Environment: real
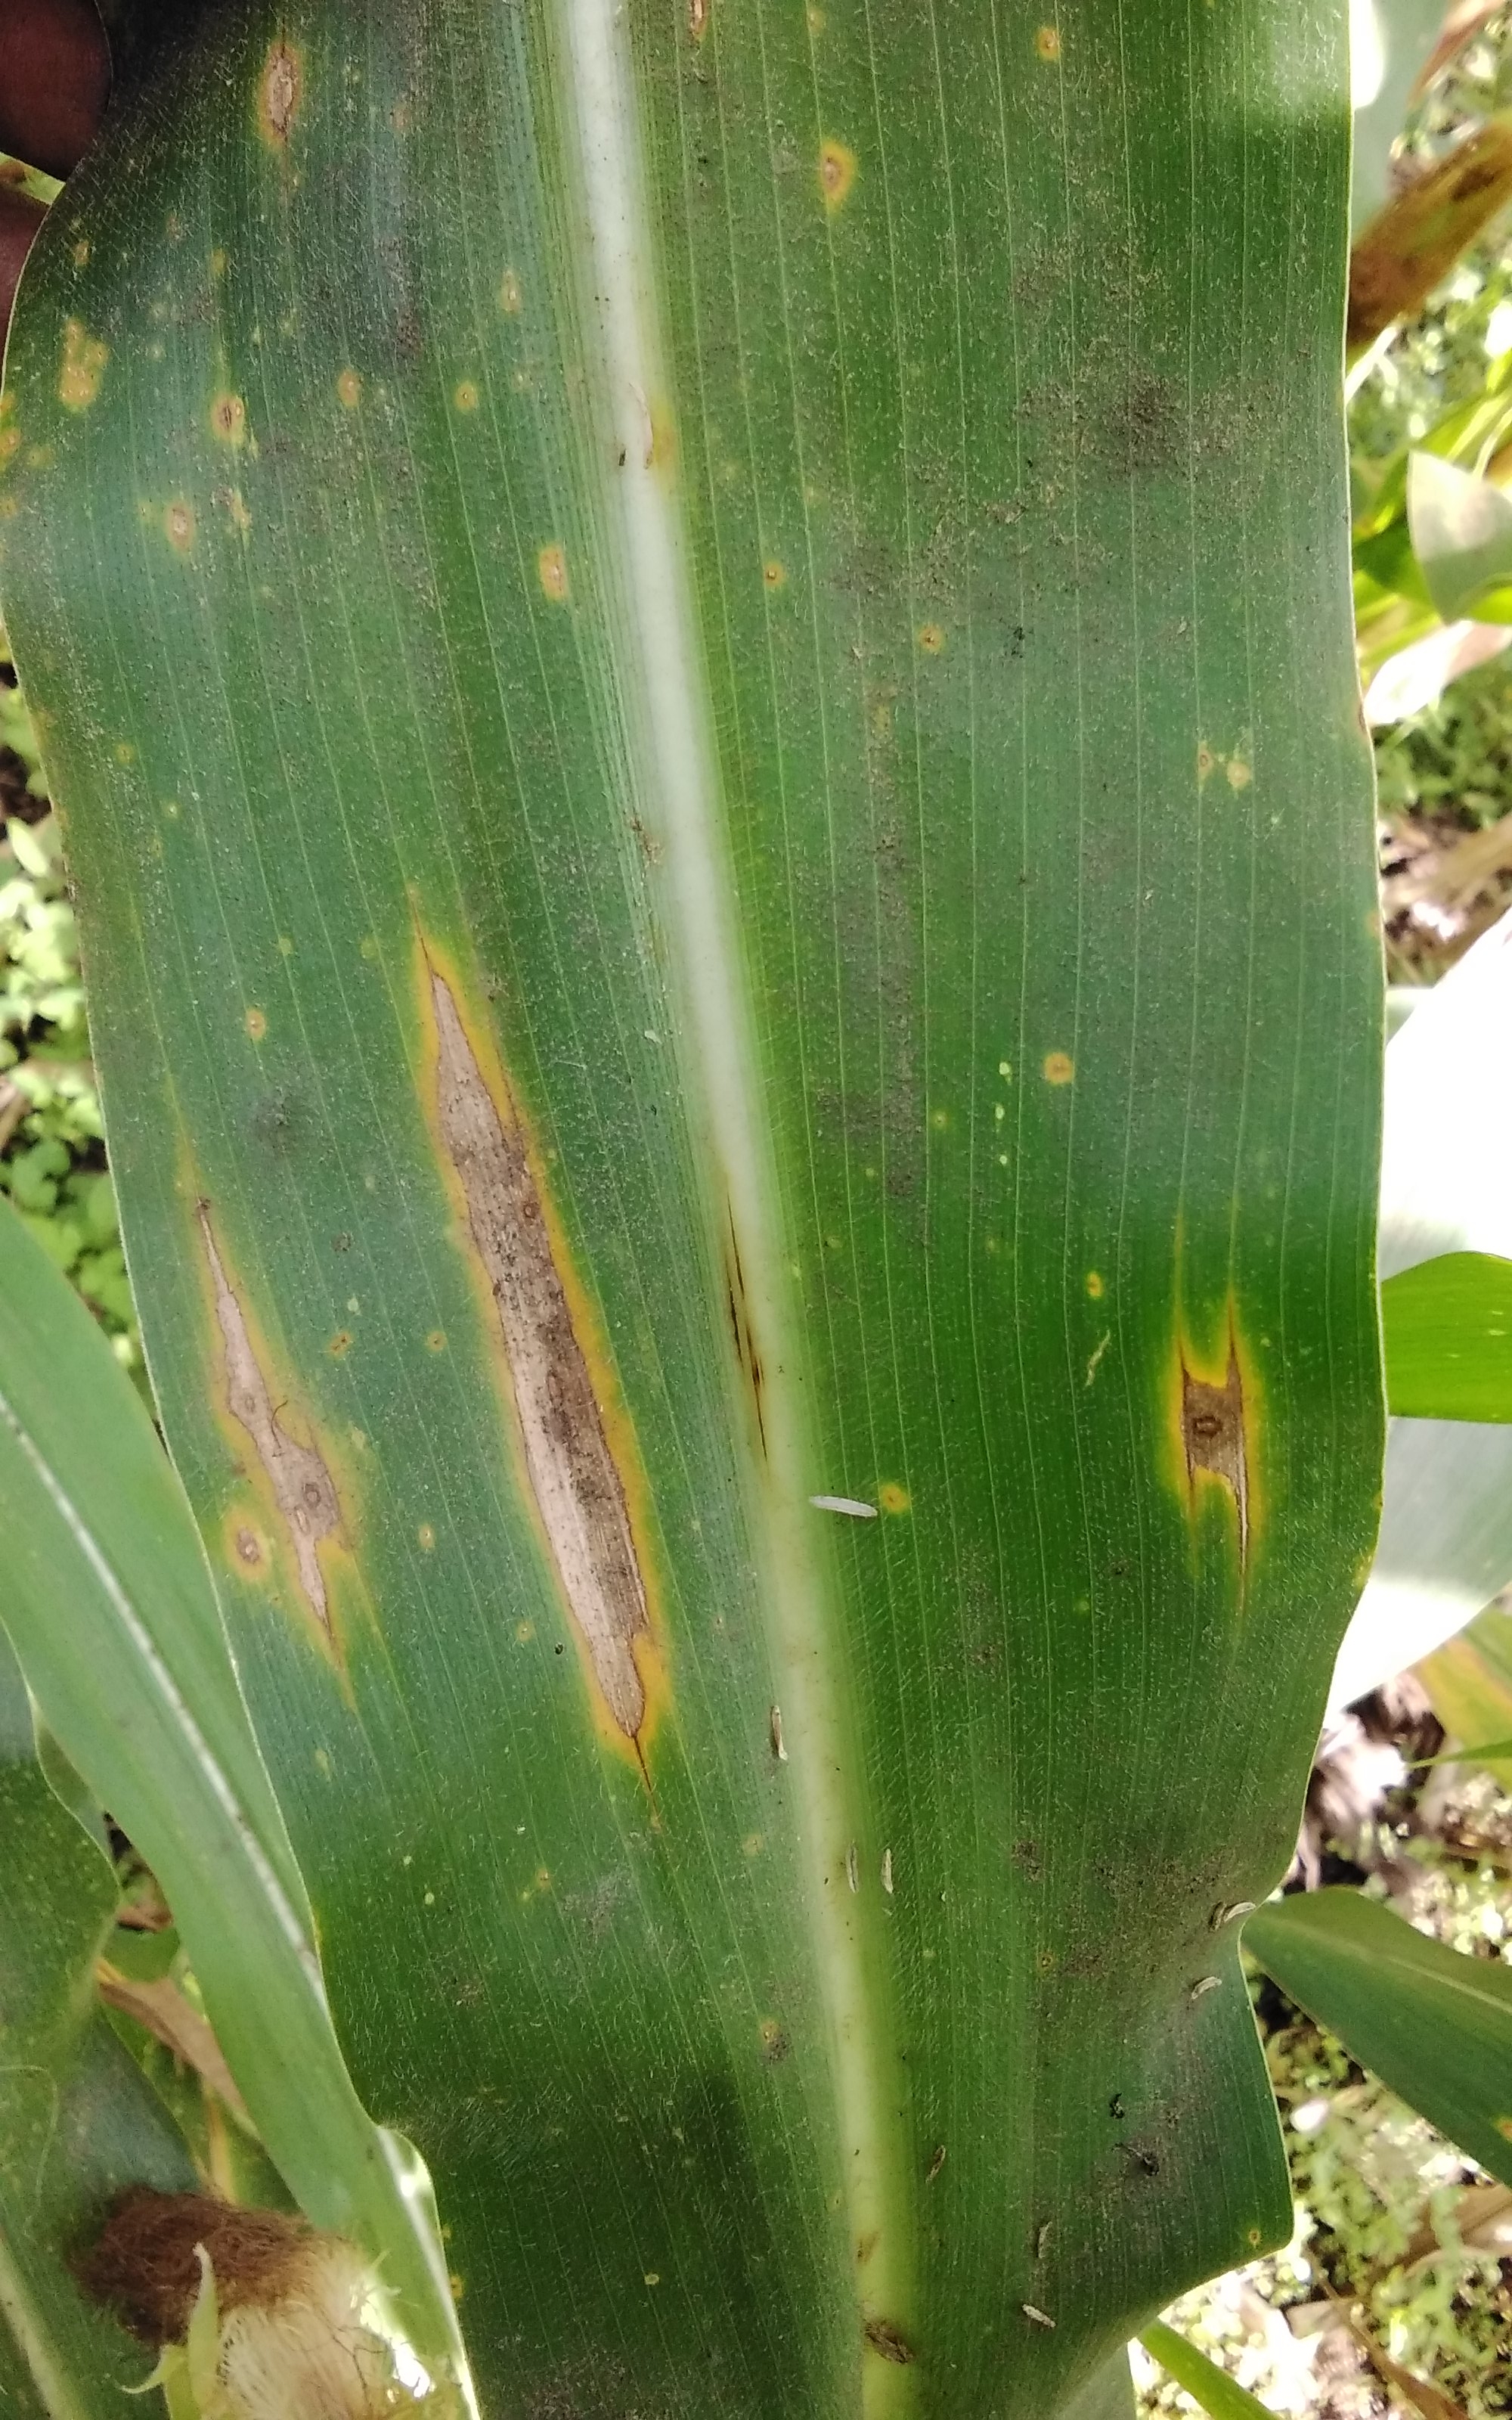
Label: northern_corn_leaf_blight